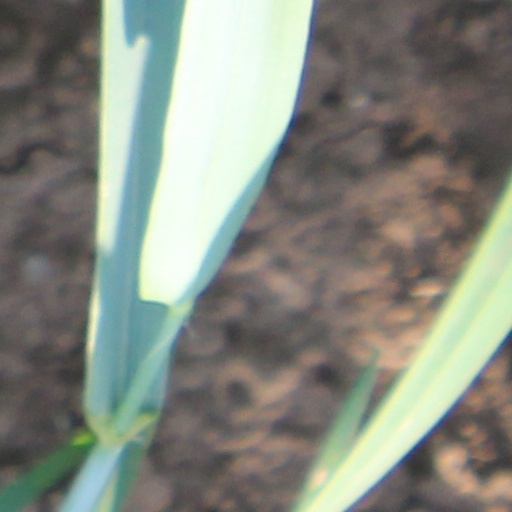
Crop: wheat